François d'Orléans (1854–1872)

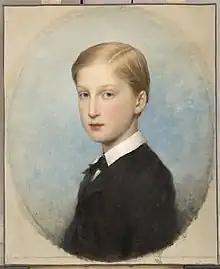
François d'Orléans, Duke of Guise, portrait by Charles Jalabert 1865

François Louis Marie Philippe d'Orléans (5 January 1854 – 25 July 1872) was a member of the House of Orléans who used the courtesy title of Duke of Guise. He was the last surviving child of Henri d'Orléans, Duke of Aumale and Princess Maria Carolina Augusta of Bourbon-Two Sicilies.